Naval Consolidated Brig, Miramar

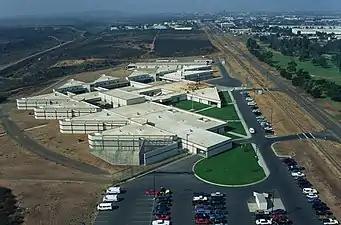

Naval Consolidated Brig, Miramar, was built in 1989 at a cost of nearly $17 million, was commissioned on July 19, 1989, and accepted its first prisoners on October 31, 1989.